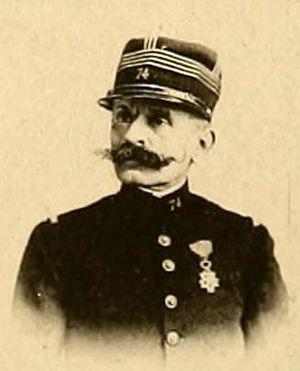
Marie Charles Ferdinand Walsin Esterhazy, né le 16 décembre 1847 à Paris et mort le 21 mai 1923 à Harpenden en Angleterre, est un officier français, commandant au 74ᵉ régiment d'infanterie de ligne, dont la trahison a été à l'origine de l'affaire Dreyfus.